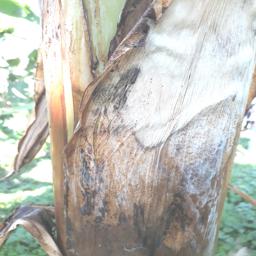
Label: BACTERIAL SOFT ROT